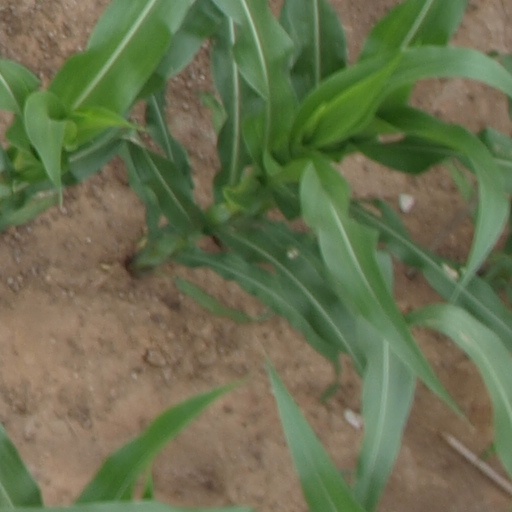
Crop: maize; corn